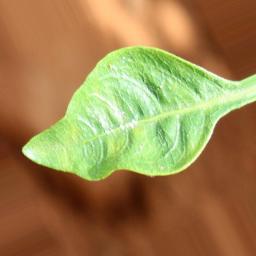
Label: healthy